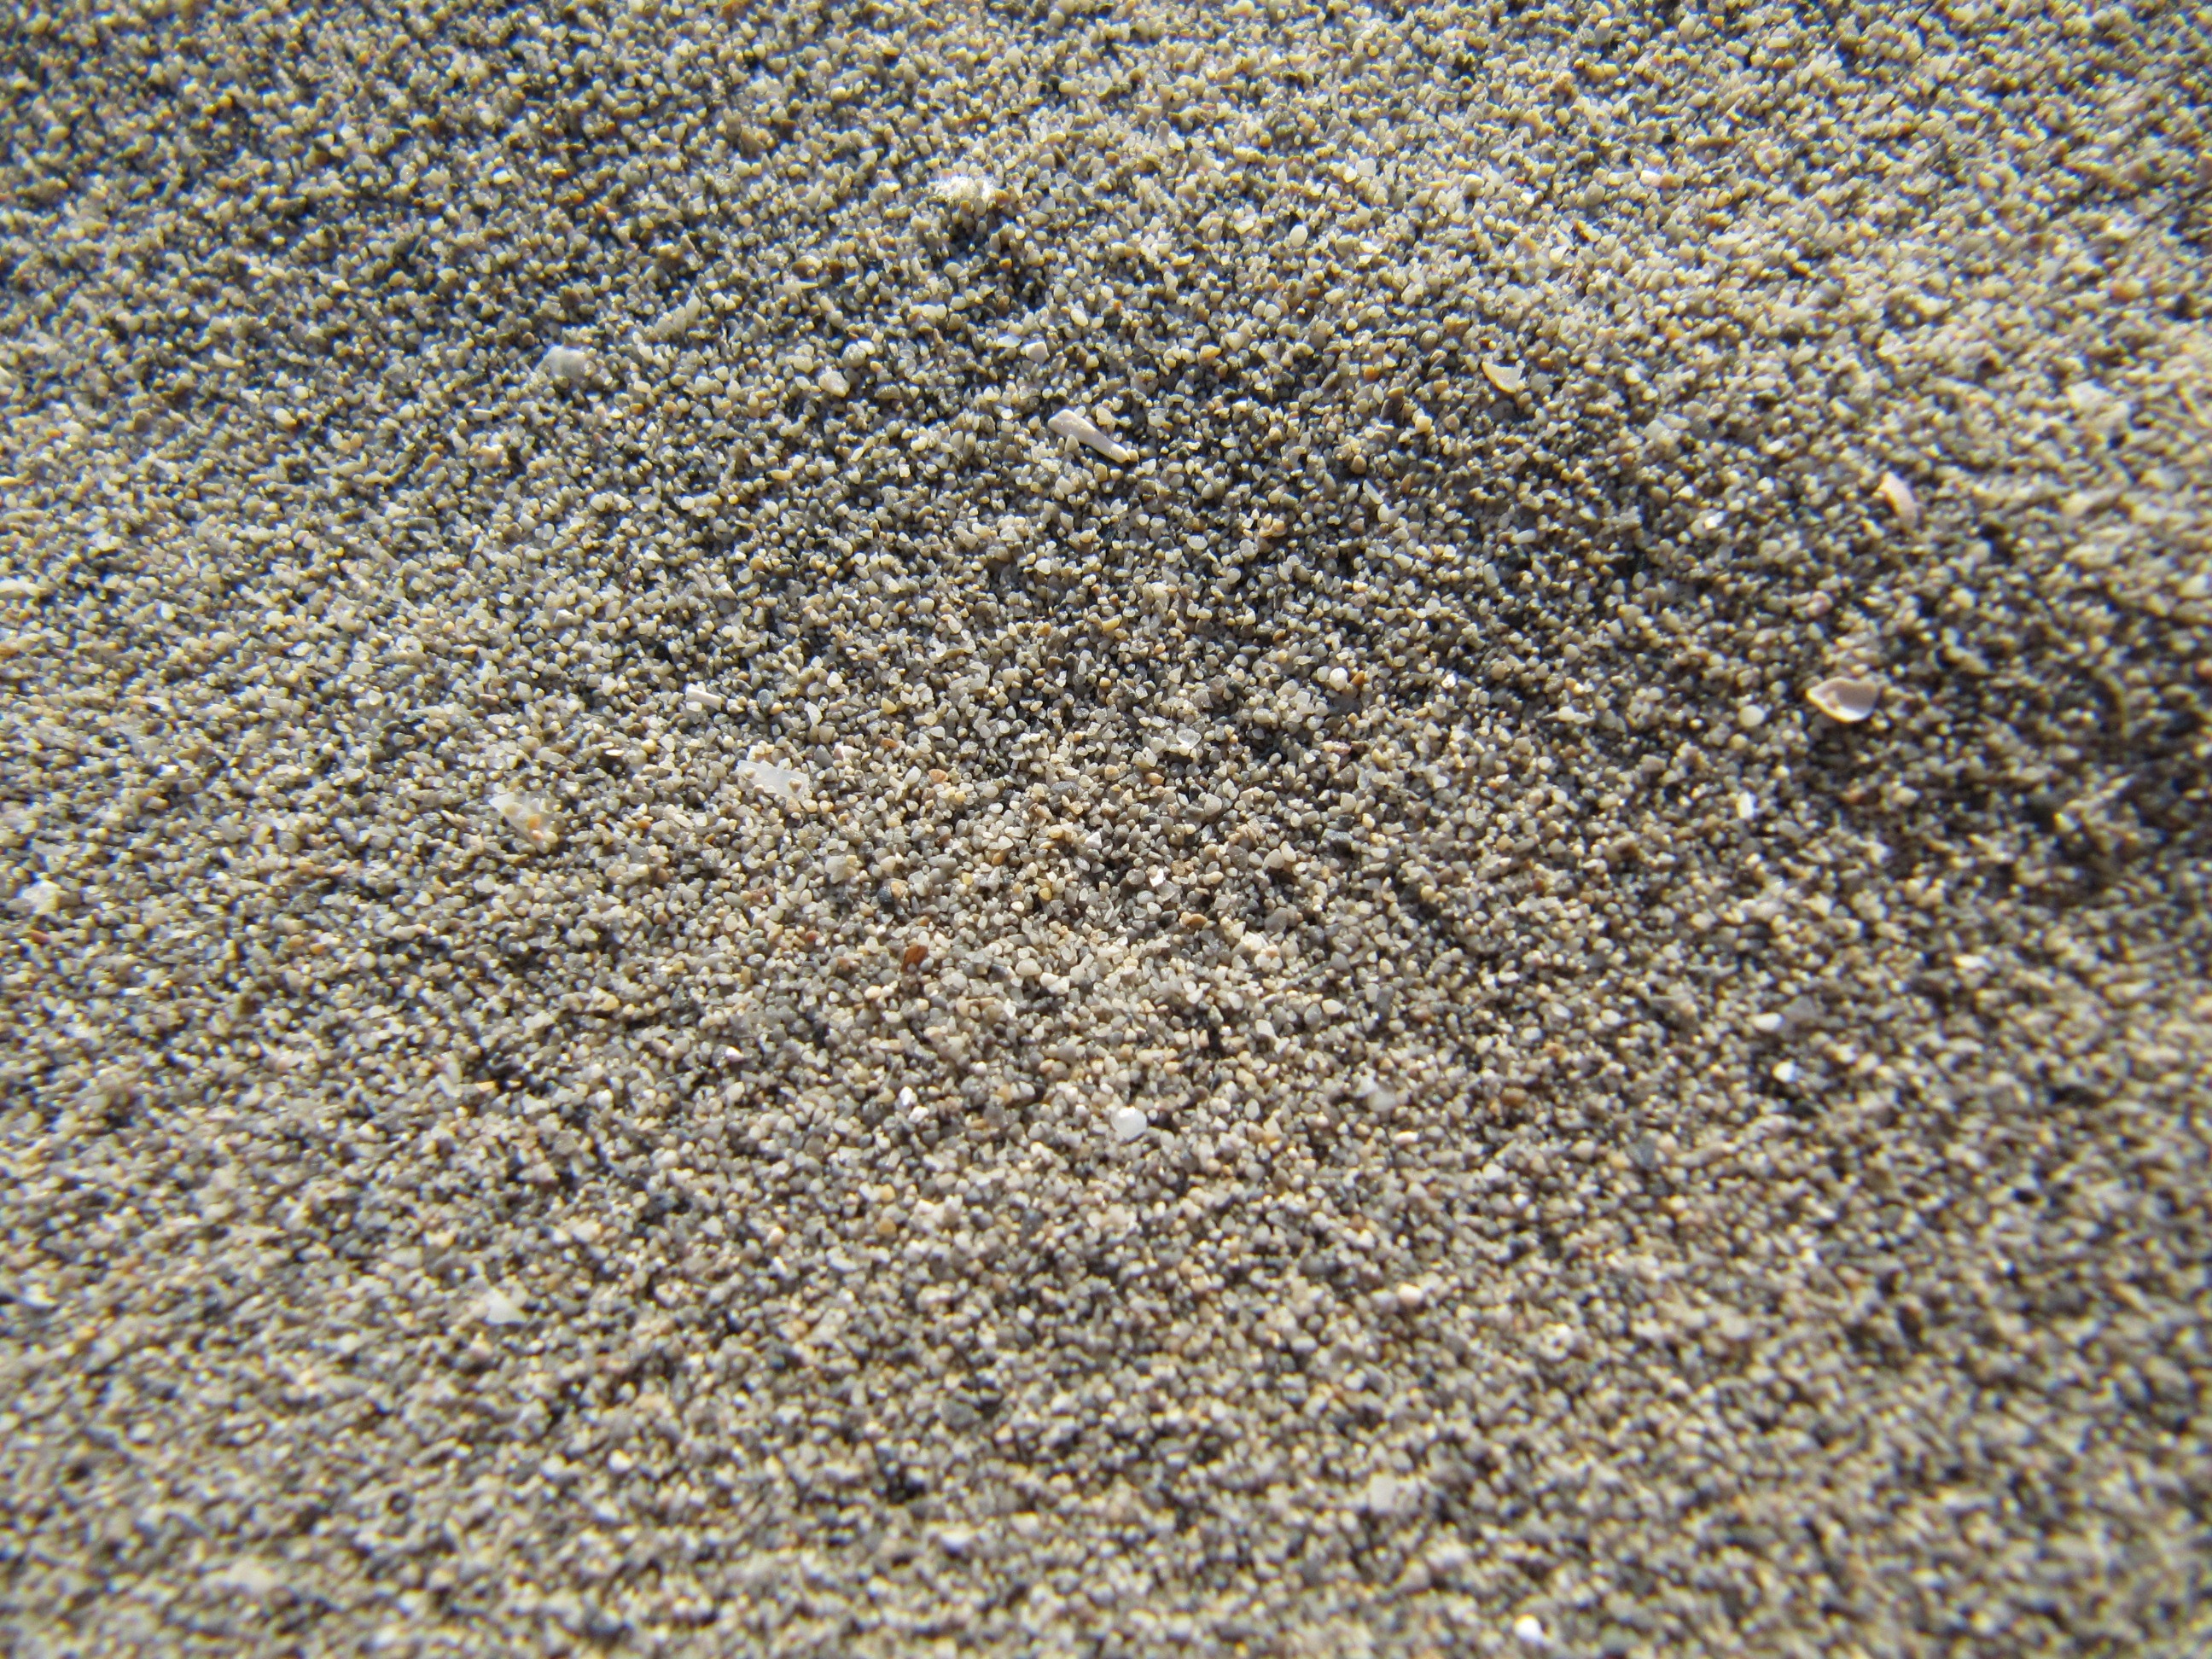
beach, grass, sand, rock, texture, desert, asphalt, pebble, soil, material, rubble, geology, gravel, road surface